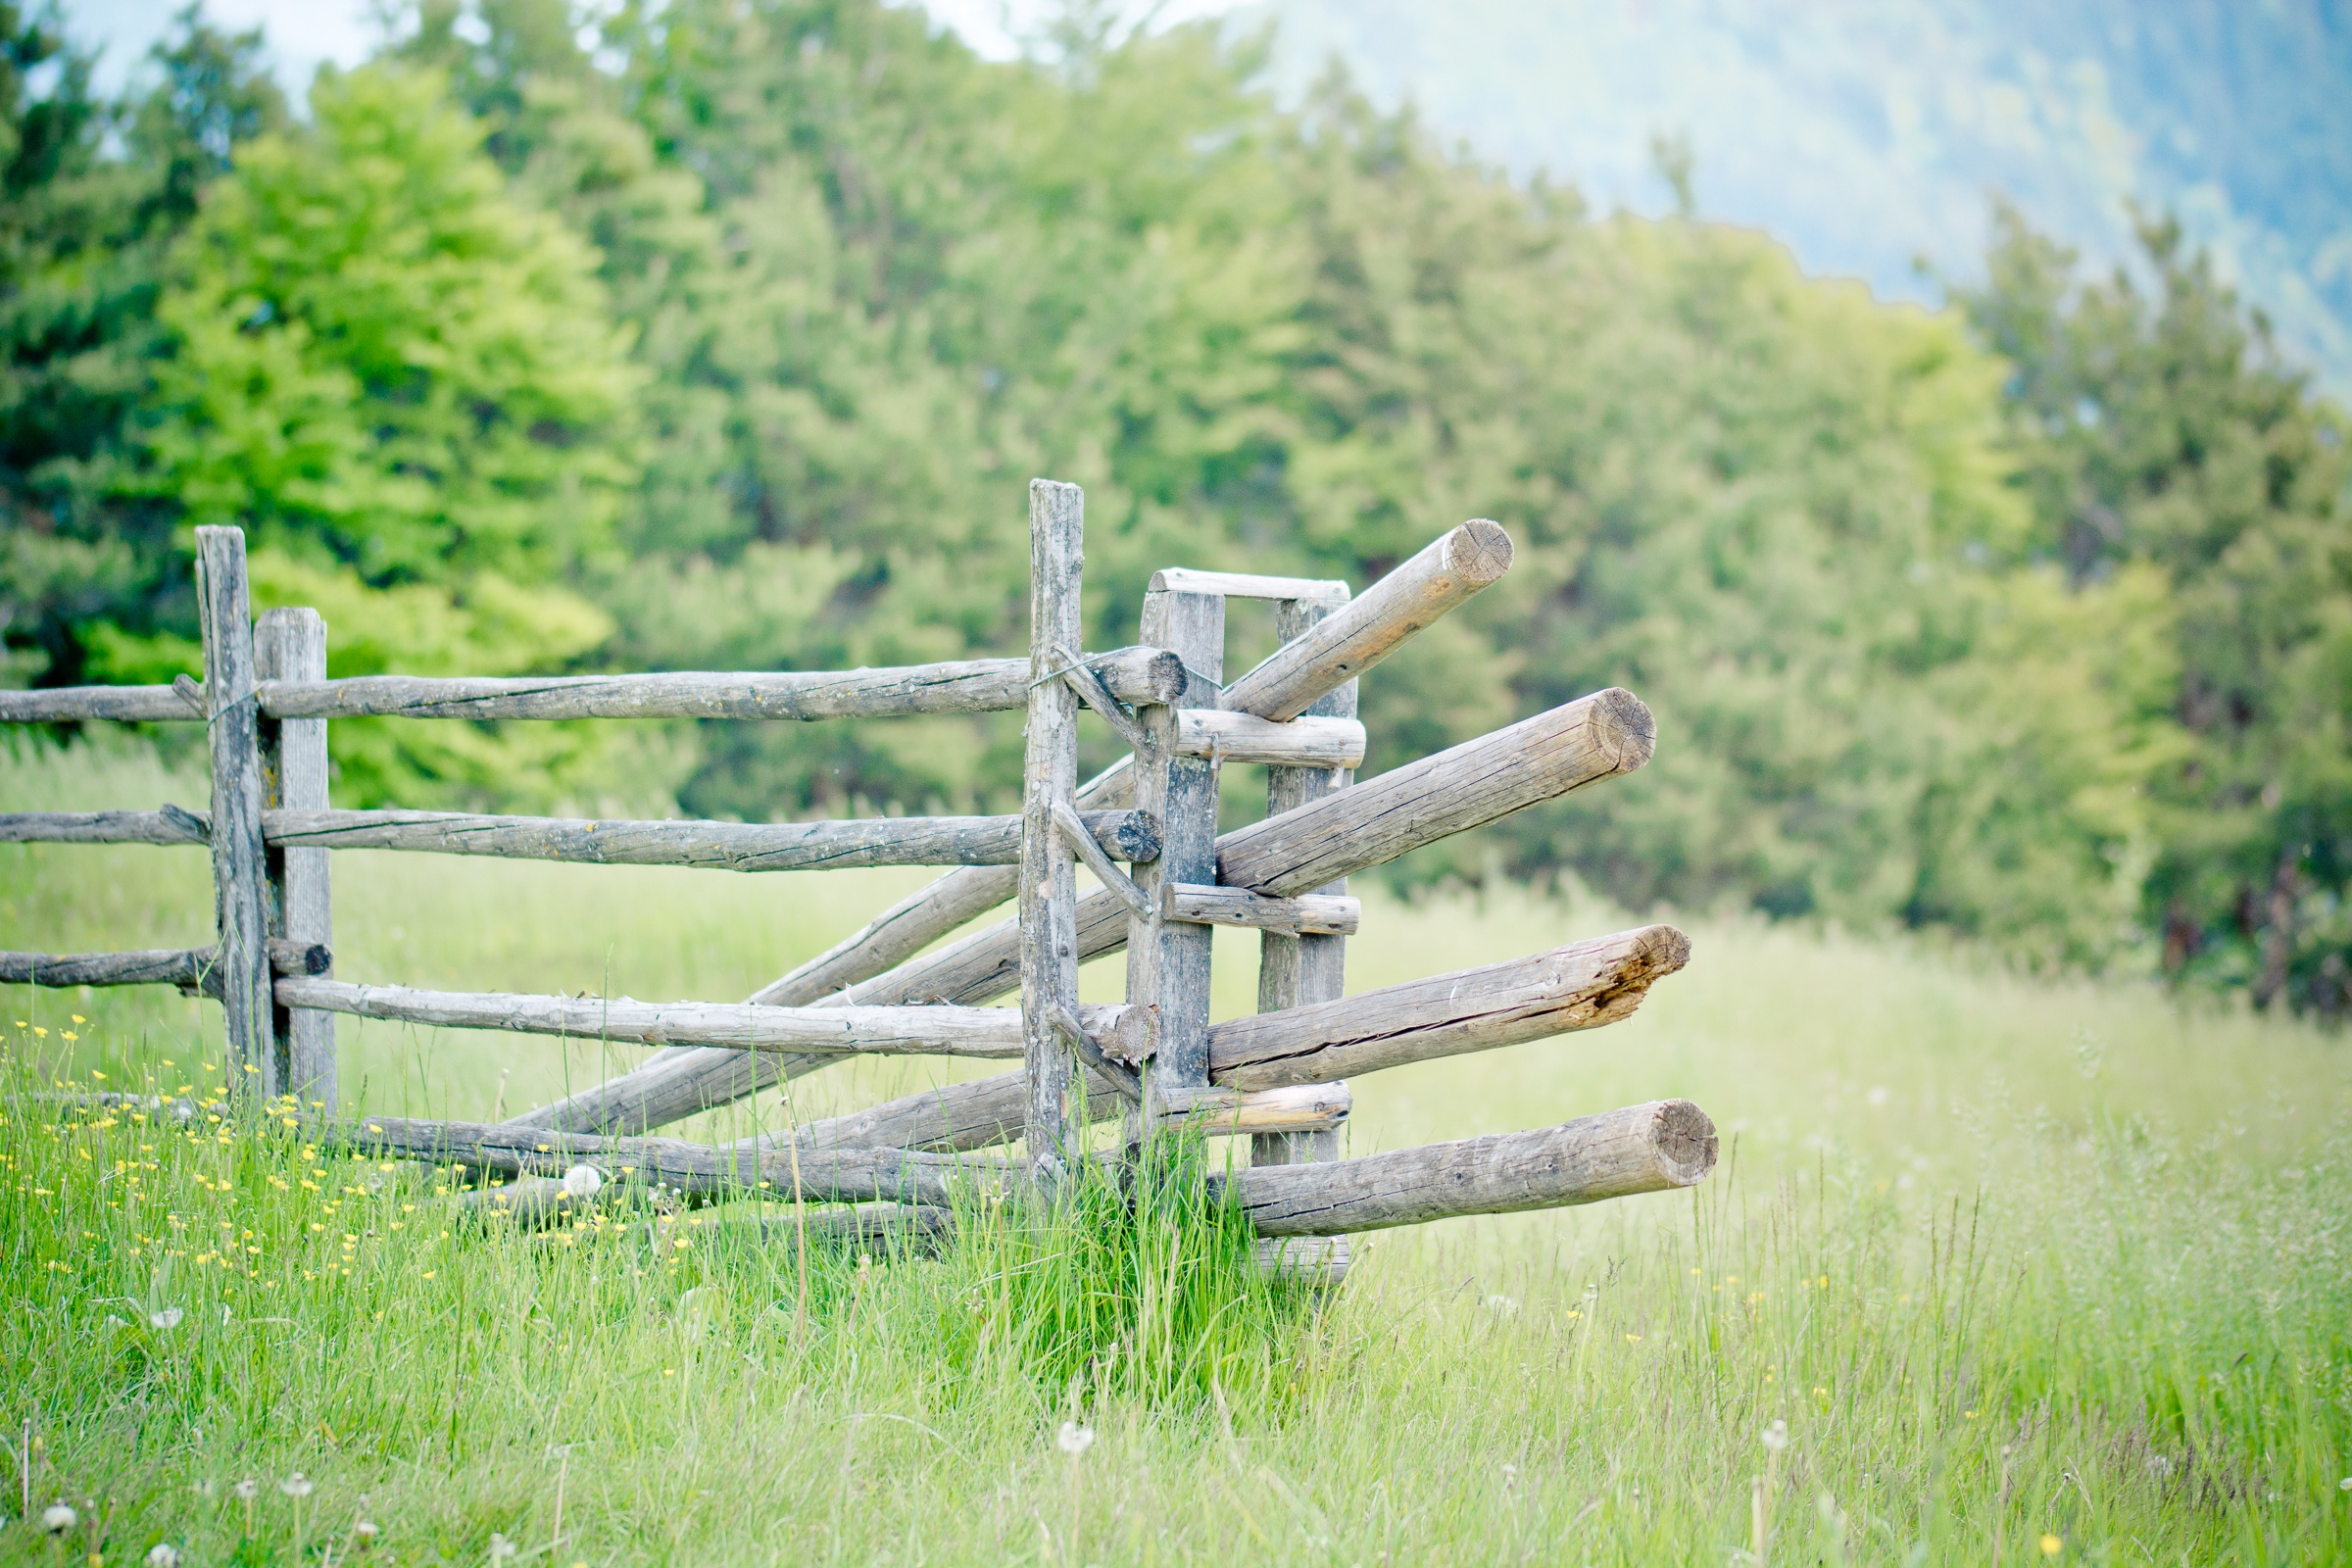
landscape, tree, nature, forest, grass, open, fence, post, wood, hiking, lawn, meadow, vehicle, scenic, hike, pasture, italy, agriculture, passage, coupling, alm, spar, dolomites, tyrol, pasture fence, south tyrol, demarcation, wood fence, fence post, wooden posts, alpine meadow, tyrolean alps, transverse slats, delimit, outdoor structure, home fencing